Alinta Energy

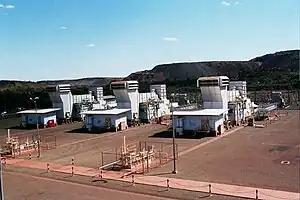
Newman Power Station

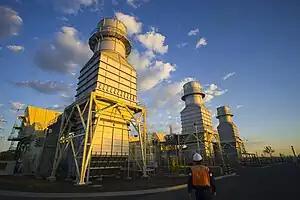
Braemar Power Station

Flinders Power, a division of Alinta Energy, in May 2016 permanently closed Playford A Power Station, Playford B Power Station and Northern Power Station and is in the process of demolishing and remediating the sites. The mining operations at Telford Cut Leigh Creek, which supplied coal to these power stations, ceased in 2015.